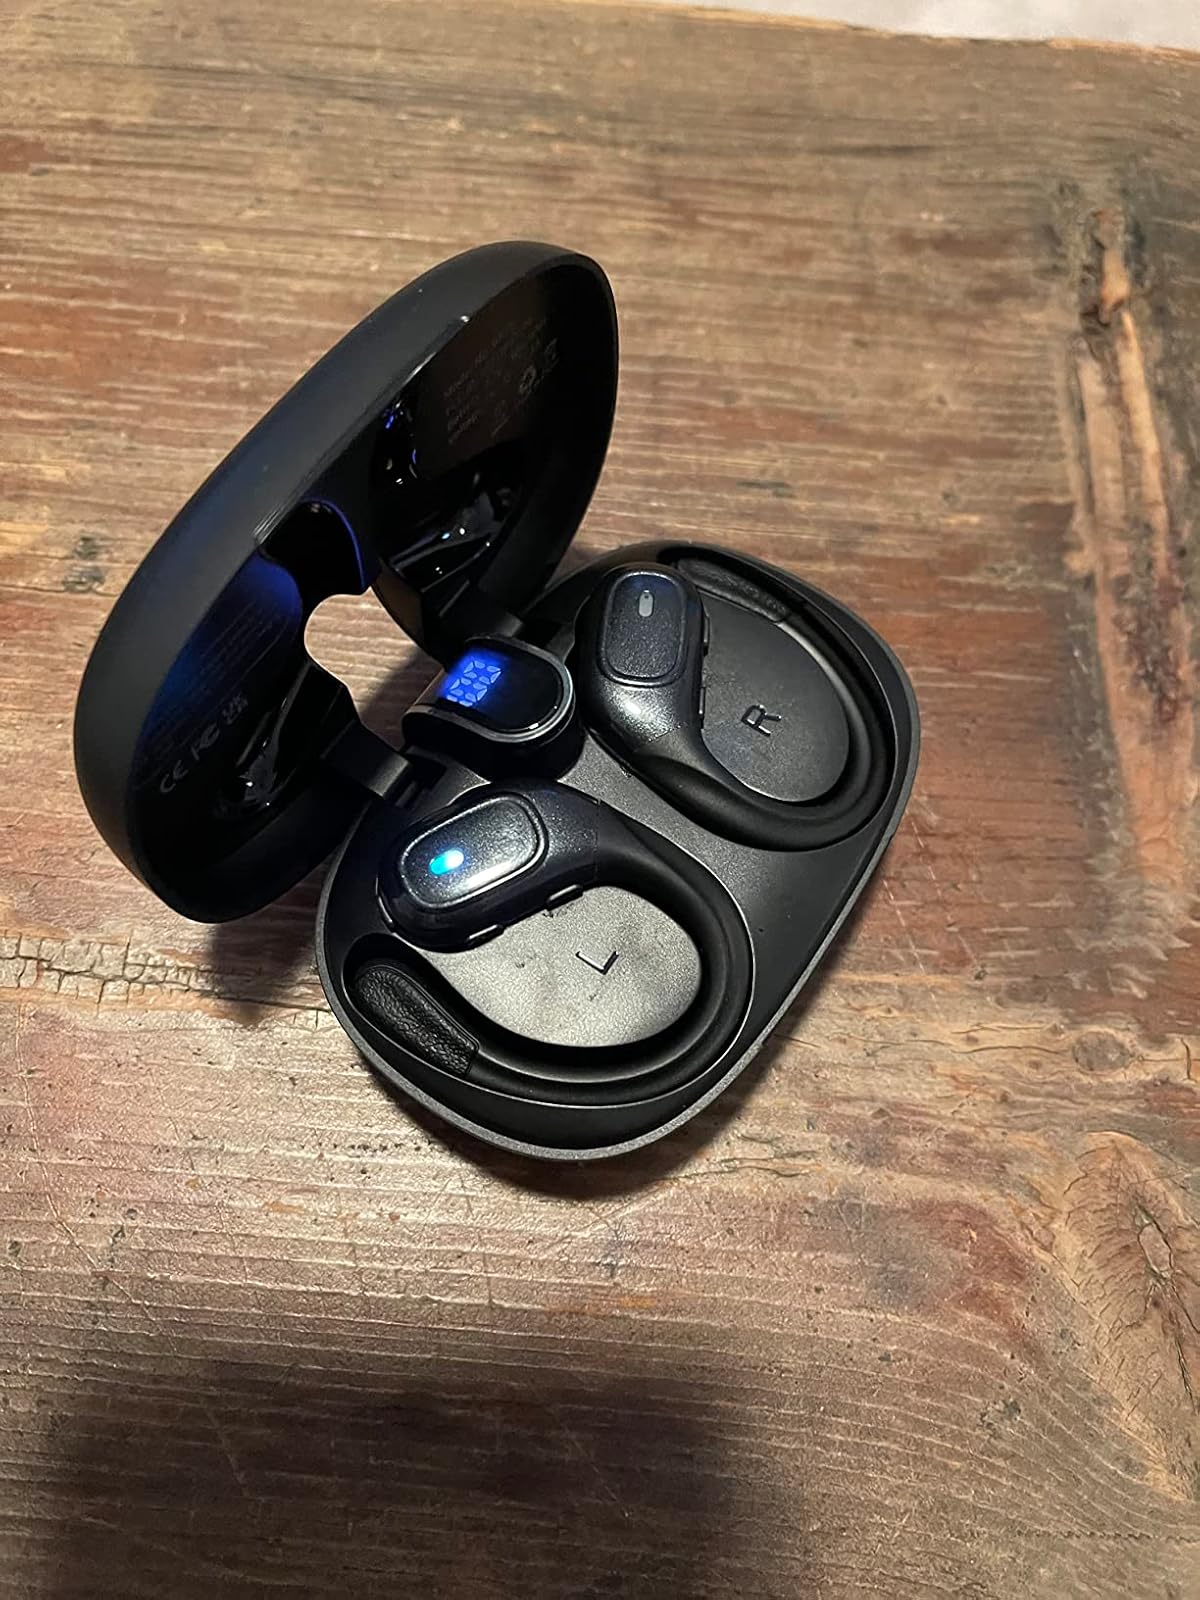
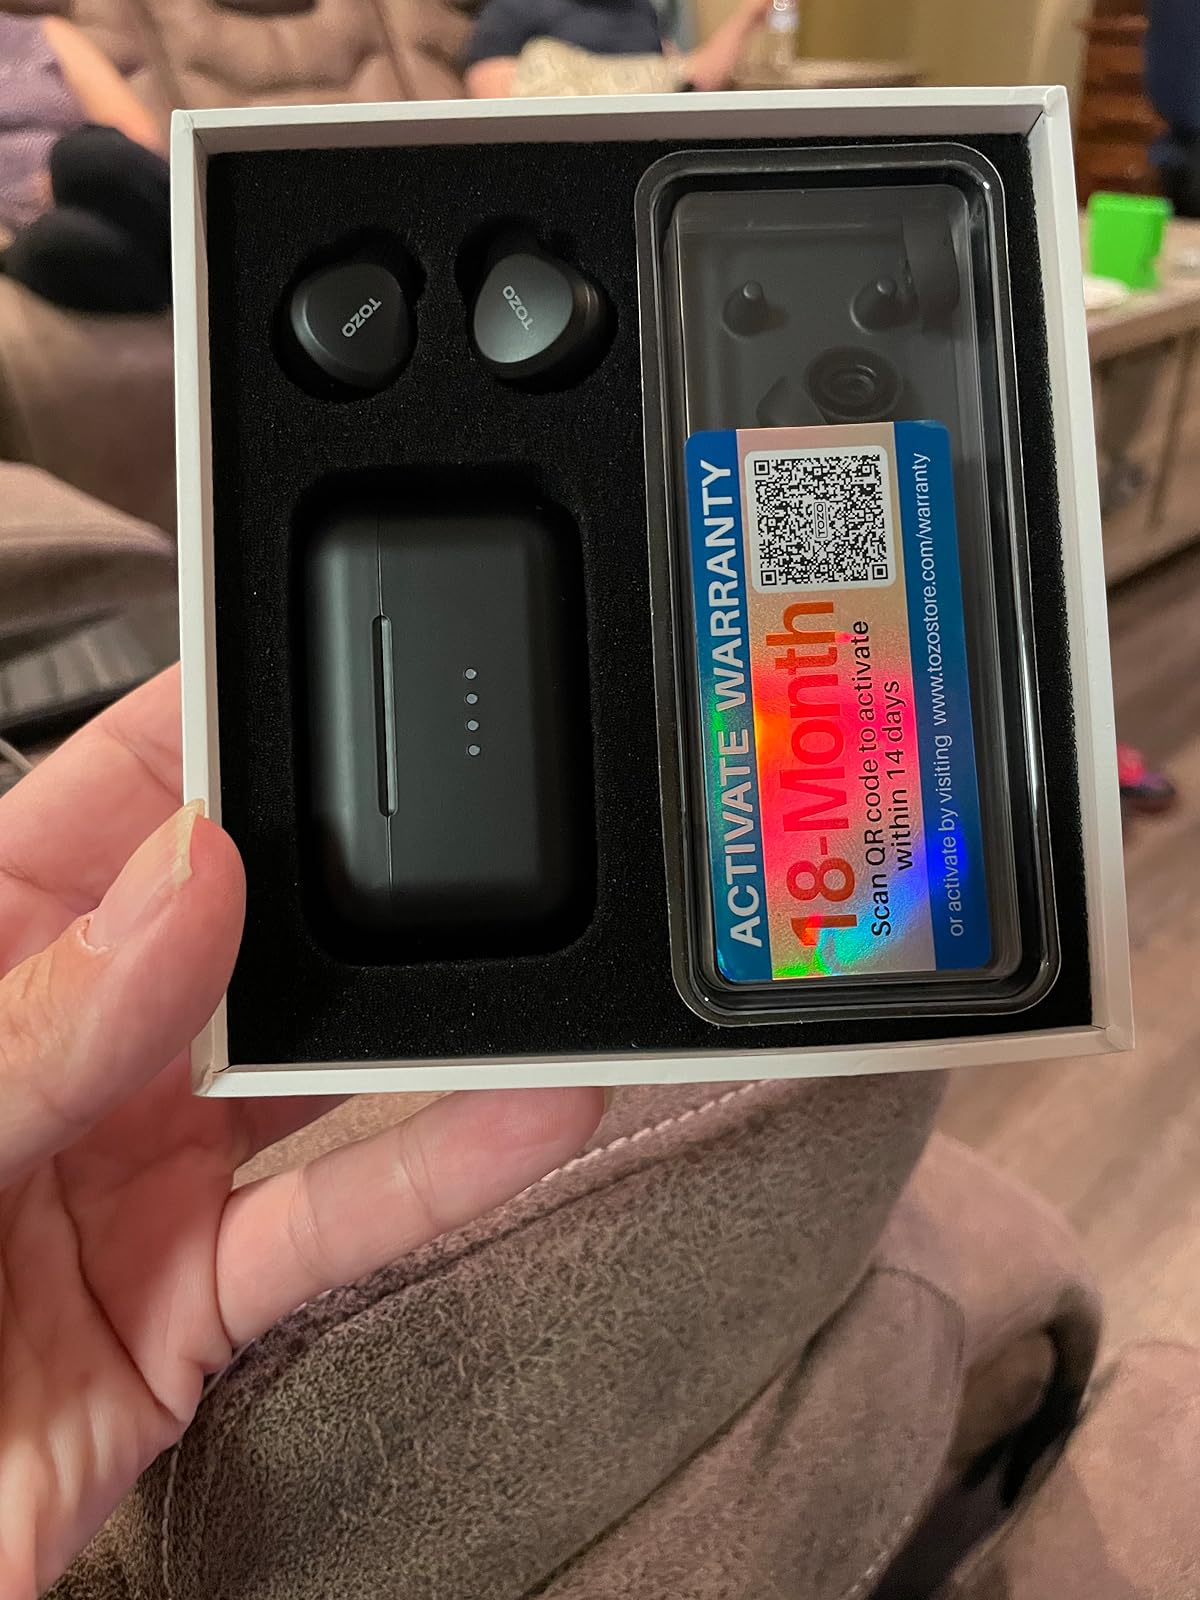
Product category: earbuds
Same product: no